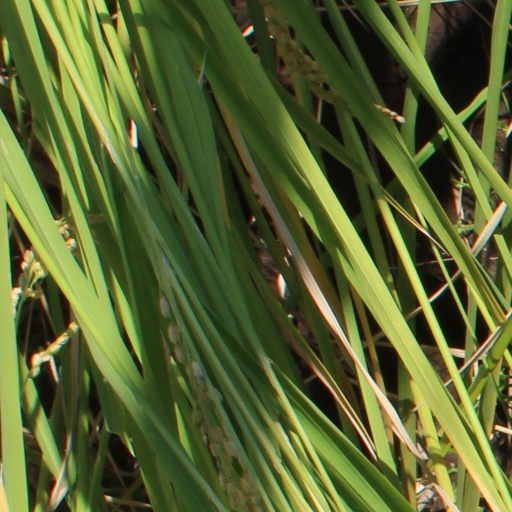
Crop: rice